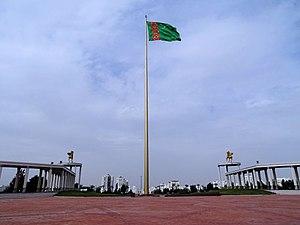
La hampe de drapeau d'Achgabat est un mât de drapeau situé à Achgabat, capitale du Turkménistan. Érigé en 2008, sa hauteur de 133 m en fait un des plus hauts du monde.